St. Walburga Church, Antwerp

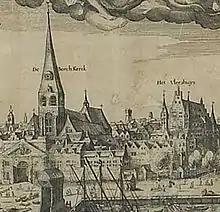
Panorama of Antwerp showing St. Walburga Church, early 17th century

St. Walburga Church or Burchtkerk was a Roman Catholic parish church in Antwerp, modern-day Belgium. It was demolished in 1817.